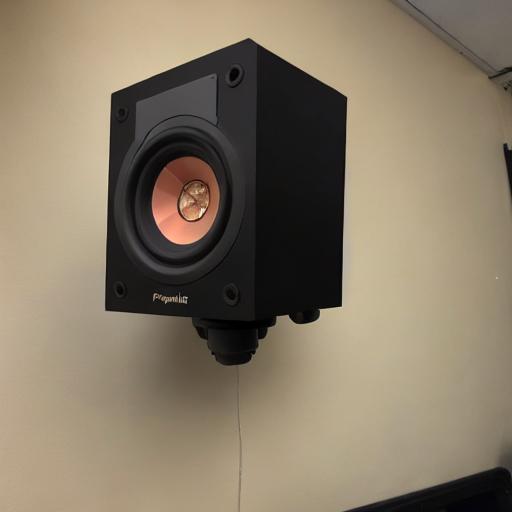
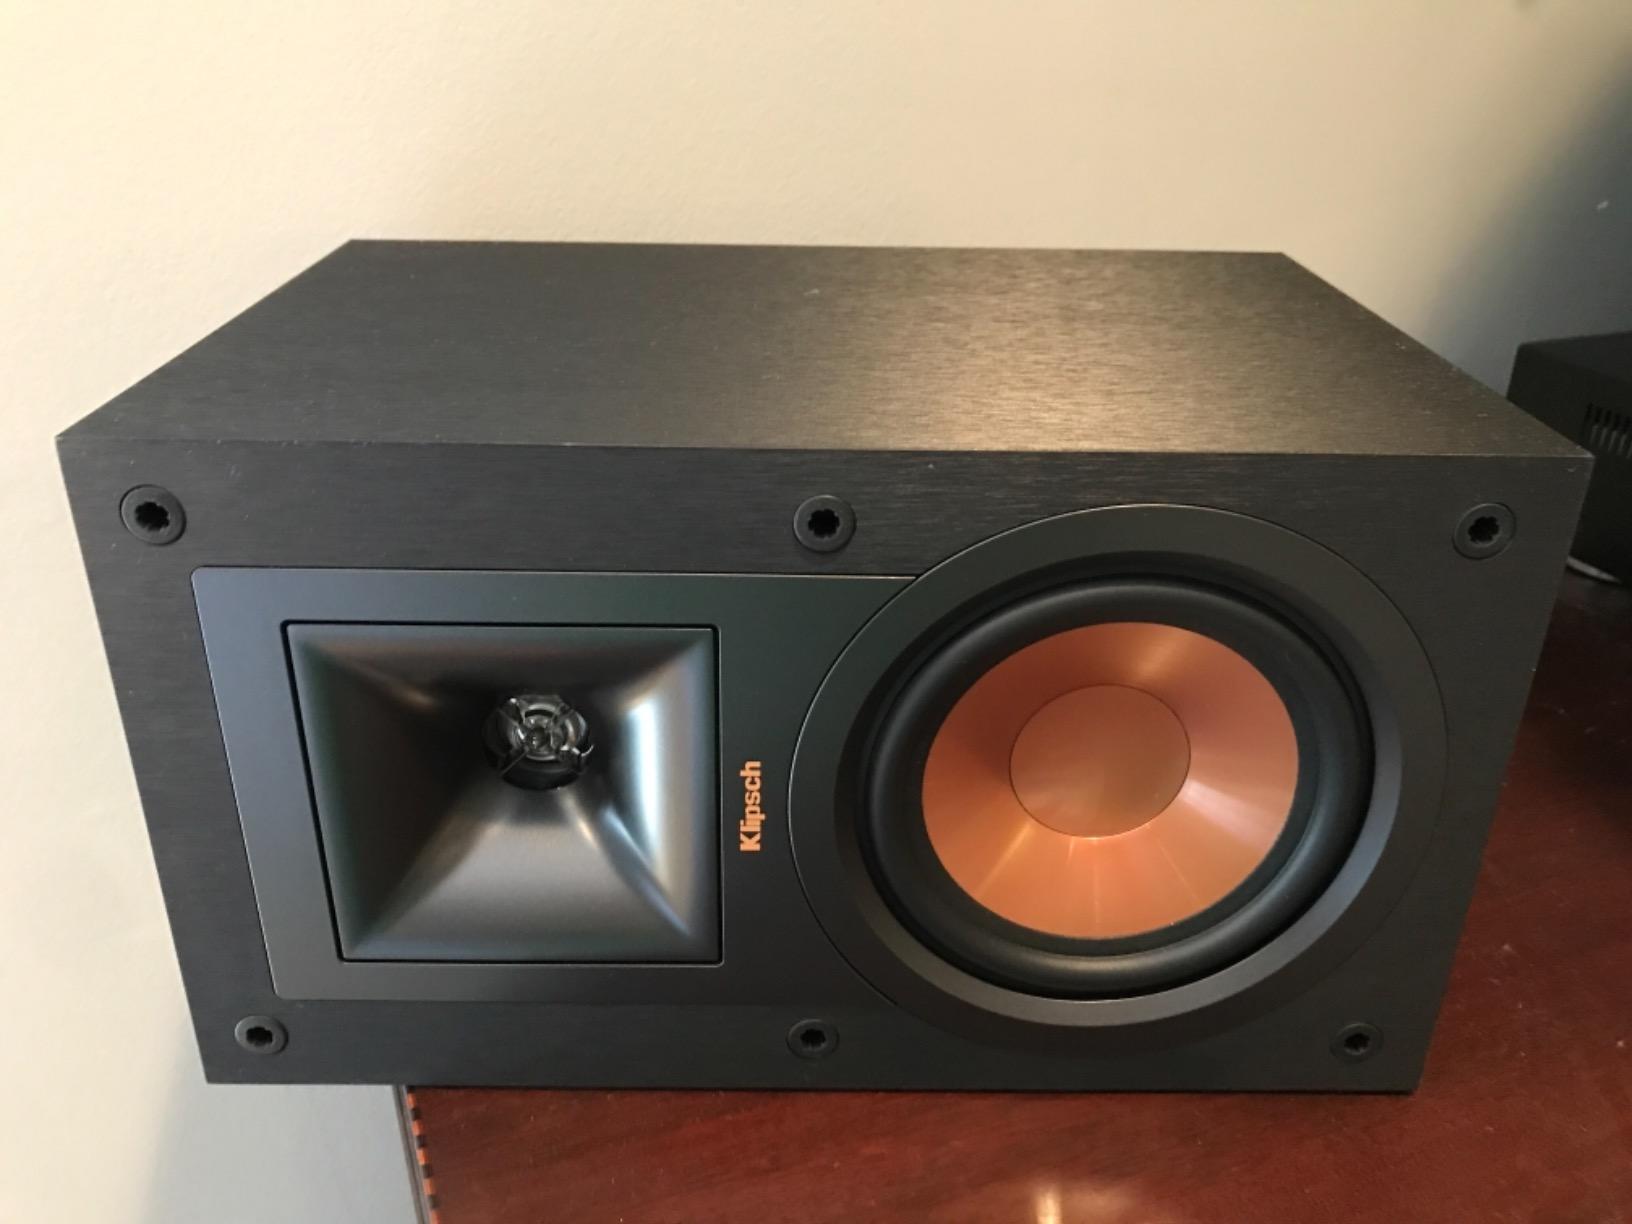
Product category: speaker
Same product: no